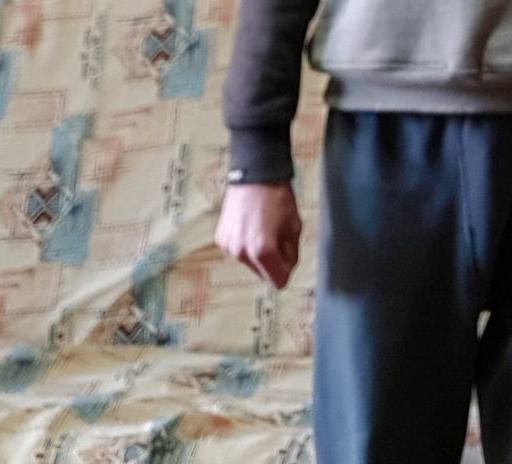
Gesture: no_gesture